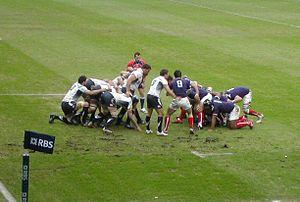
Mêlée entre la France et l'Écosse lors du match Écosse-France, à Murrayfield, pendant le Tournoi 2010.
L'équipe d'Écosse de rugby à XV est l'équipe nationale qui représente l'Écosse dans les compétitions internationales majeures de rugby à XV, la Coupe du monde de rugby à XV et le Tournoi des Six Nations. La Scottish Rugby Union a la charge de gérer l'équipe d'Écosse de rugby à XV. Au 26 novembre 2018, elle occupe la septième place du classement des équipes nationales de rugby. Son meilleur classement mondial de tous les temps, cinquième, date de 2017.
Marc Lièvremont est un ancien joueur de rugby à XV et à sept français, ancien sélectionneur de l'Équipe de France de rugby entre 2007 et 2011, né le 28 octobre 1968 à Dakar.
Morgan Parra est un joueur de rugby à XV international français né le 15 novembre 1988 à Metz. Il évolue au poste de demi de mêlée au sein du club français de l'ASM Clermont Auvergne à compter de 2009 après trois saisons avec le CS Bourgoin-Jallieu. Il lui arrive aussi de jouer au poste de demi d'ouverture.
Le Tournoi des Six Nations 2010 s'est déroulé du 6 février au 20 mars 2010. Les cinq journées s'étendent sur sept semaines, avec des pauses avant et après la troisième journée. Chacun des six participants affronte tous les autres. Les trois équipes qui ont en 2010 l'avantage de jouer un match de plus à domicile que les autres sont celles de la France, de l'Irlande et du pays de Galles. Le Tournoi est remporté par la France, qui réalise son neuvième Grand chelem et succède ainsi à l'Irlande, tenante du titre à la suite de sa victoire en 2009.
L'équipe de France remporte le Tournoi des Six Nations 2010 en réussissant un Grand chelem. Il s'agit du neuvième Grand chelem réussi par l'équipe de France dans le Tournoi, il vient après celui remporté en 2004. Il s'agit du troisième Grand chelem de la France dans le Tournoi des Six Nations.
Cet article retrace les confrontations entre l'équipe d'Écosse et l'équipe de France en rugby à XV. Les deux équipes se sont affrontées à 97 reprises dont trois fois en Coupe du monde. Les Écossais ont remporté 38 victoires contre 55 pour les Français et quatre matches nuls. Depuis 2018, le Trophée Auld Alliance est mis en jeux lors des rencontres entre les deux nations dans le cadre du Tournoi des Six Nations.